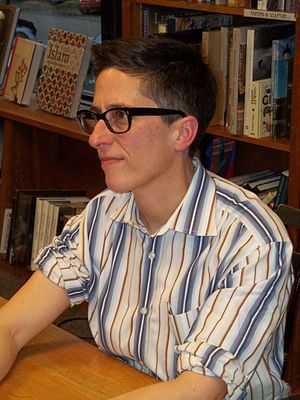
Bechdel-test / Oprindelse
Alison Bechdel i 2012
Bechdel-testen er en kvantitativ test til vurdering af kvinders repræsentation i værker med dialog, såsom film, skuespil og romaner. En film eller andet værk består Bechdel-testen, hvis to kvinder eller kvindelige karakterer taler sammen om noget andet end mænd. Nogle gange tilføjes det, at de to kvinder skal være navngivet. Mange værker i samtidens fin- og populærkultur består ikke testen.